The Spud Goodman Show

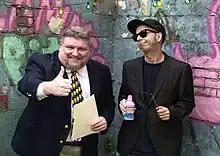
Spud Goodman (right) and Permanent Temporary Co-Host Gerald Holcomb (left) from The Spud Goodman Radio Show.

Although the program was the highest-rated locally produced cable show in the Seattle market, its popularity also made it a target of some Public-access television advocates who saw its popularity as unfair to their own programs. Rather than accept an unfavorable time slot for the sake of such fairness the program left the air at the height of its popularity. The show made the transition from Public-access television to broadcast television in 1992 when it began a three-year run at KTZZ-TV (later KTWB, then KMYQ, now KZJO) in Seattle.